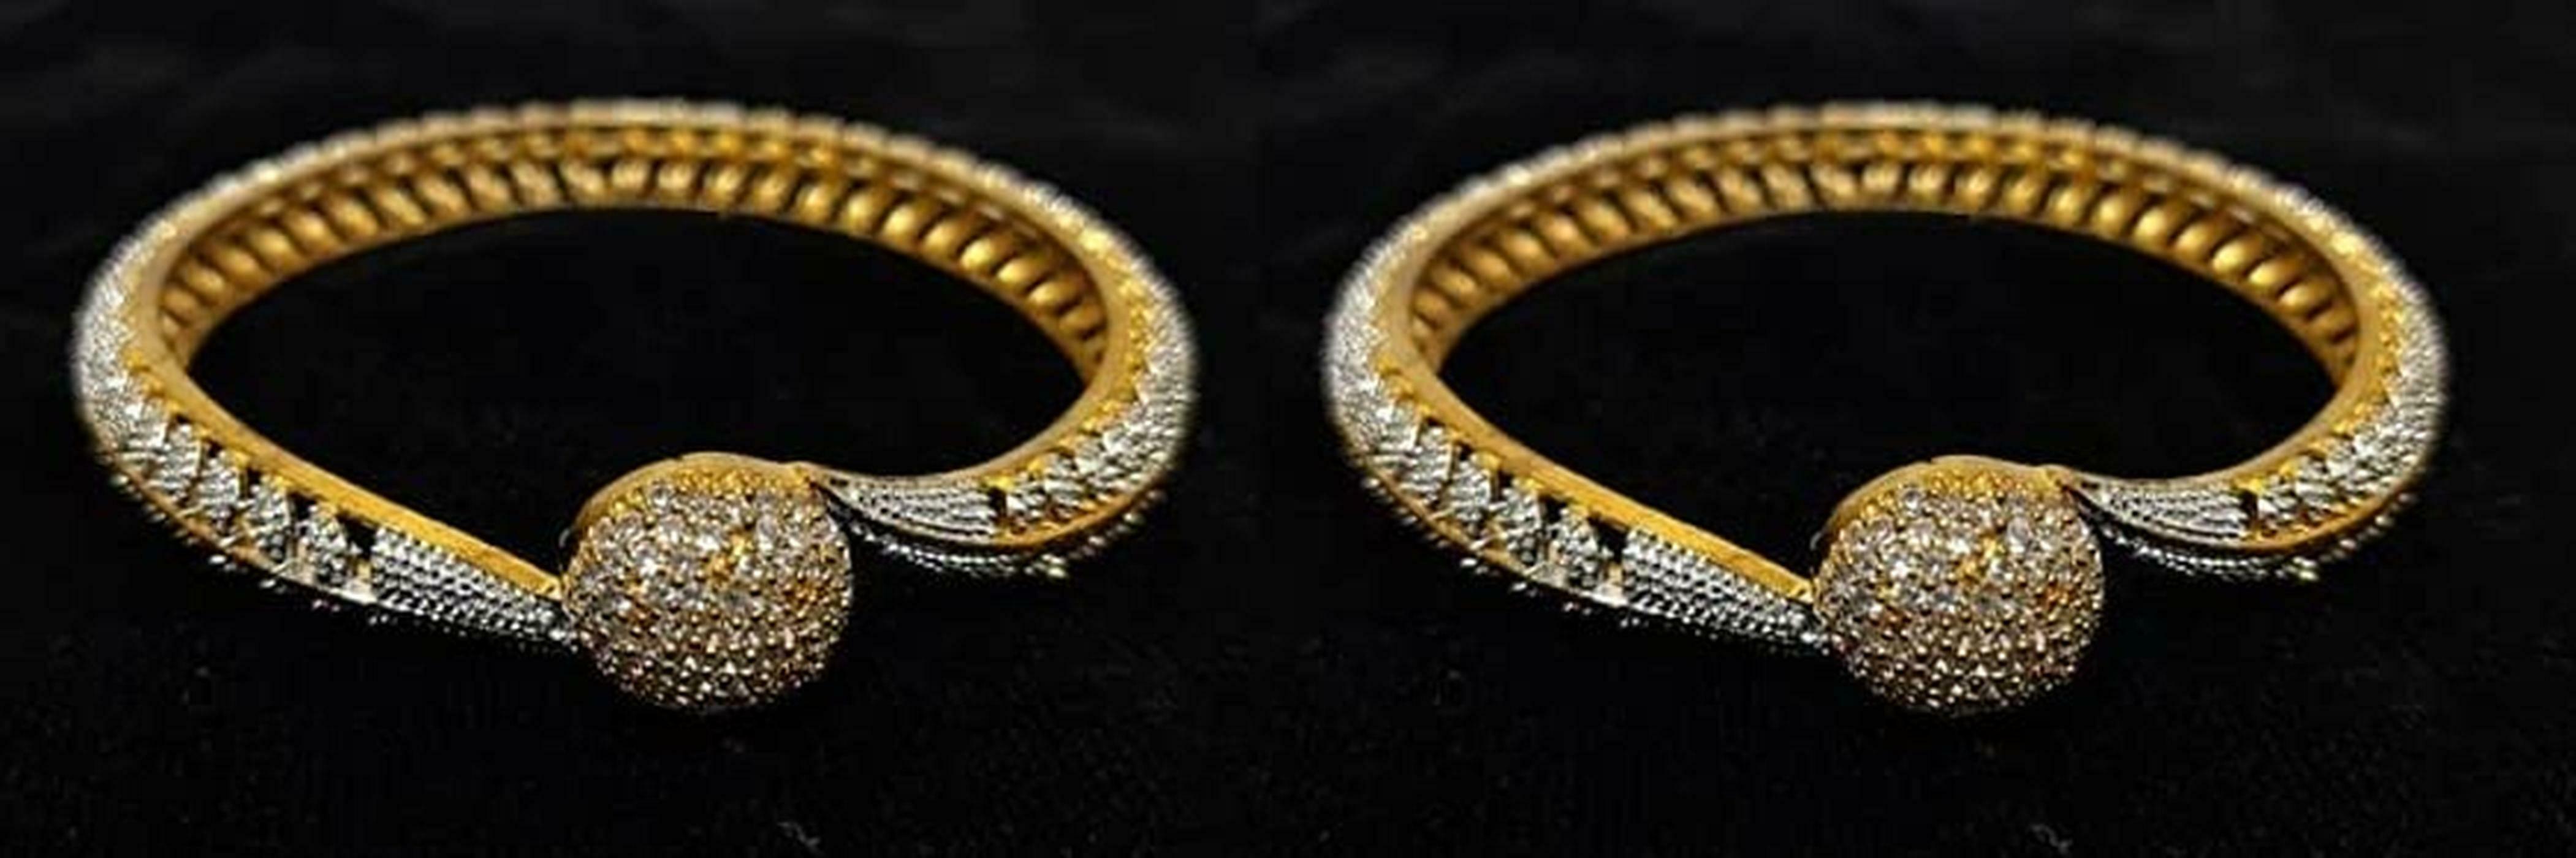
AyanAarsh White and Golden Plated American Diamond Bangles for Women and Girls (pack of 2)
Type: Bangles
Brand: AyanAarsh
Price: Rs. 399
 We thoughtfully source our materials from leading and Top Best suppliers in all over India to ensure top quality experience making our fashion Bangles 100% Skin Friendly. This must-have design can be worn on any occasion to boost up your style factor and enhance the beauty in you. A classic fusion of exquisite craftsmanship and feminine elegance. A pair of bangles which you wear on any occasion- party, festival, wedding Great gift to express your loved ones gift them on special occasion. Comes in a beautiful brand exclusive paper gift box.
Features: A pair of bangles which you wear on any occasion- party, festival, wedding,Great gift to express your loved ones gift them on special occasion. Comes in a beautiful brand exclusive paper gift box,This must-have design can be worn on any occasion to boost up your style factor and enhance the beauty in you. A classic fusion of exquisite craftsmanship and feminine elegance,Two Bangles Set For any Occasion
Included: Pack of 2 Bangles